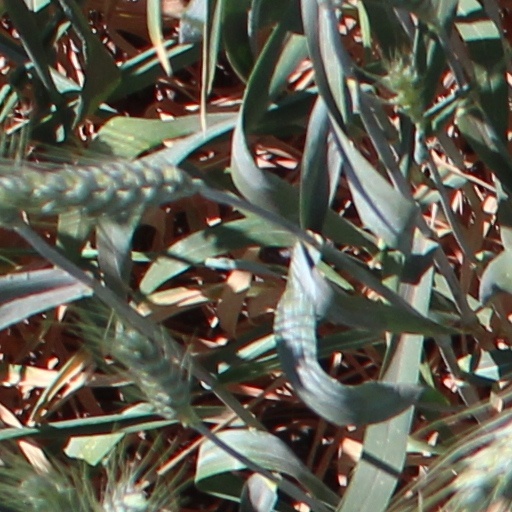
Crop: wheat